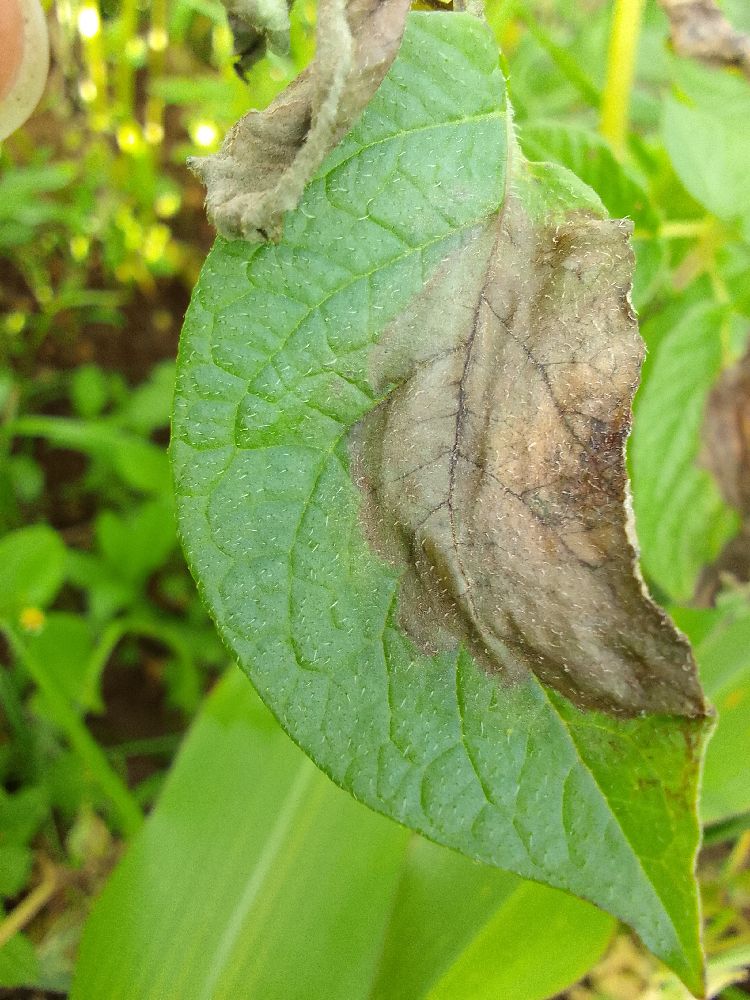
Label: Late blight